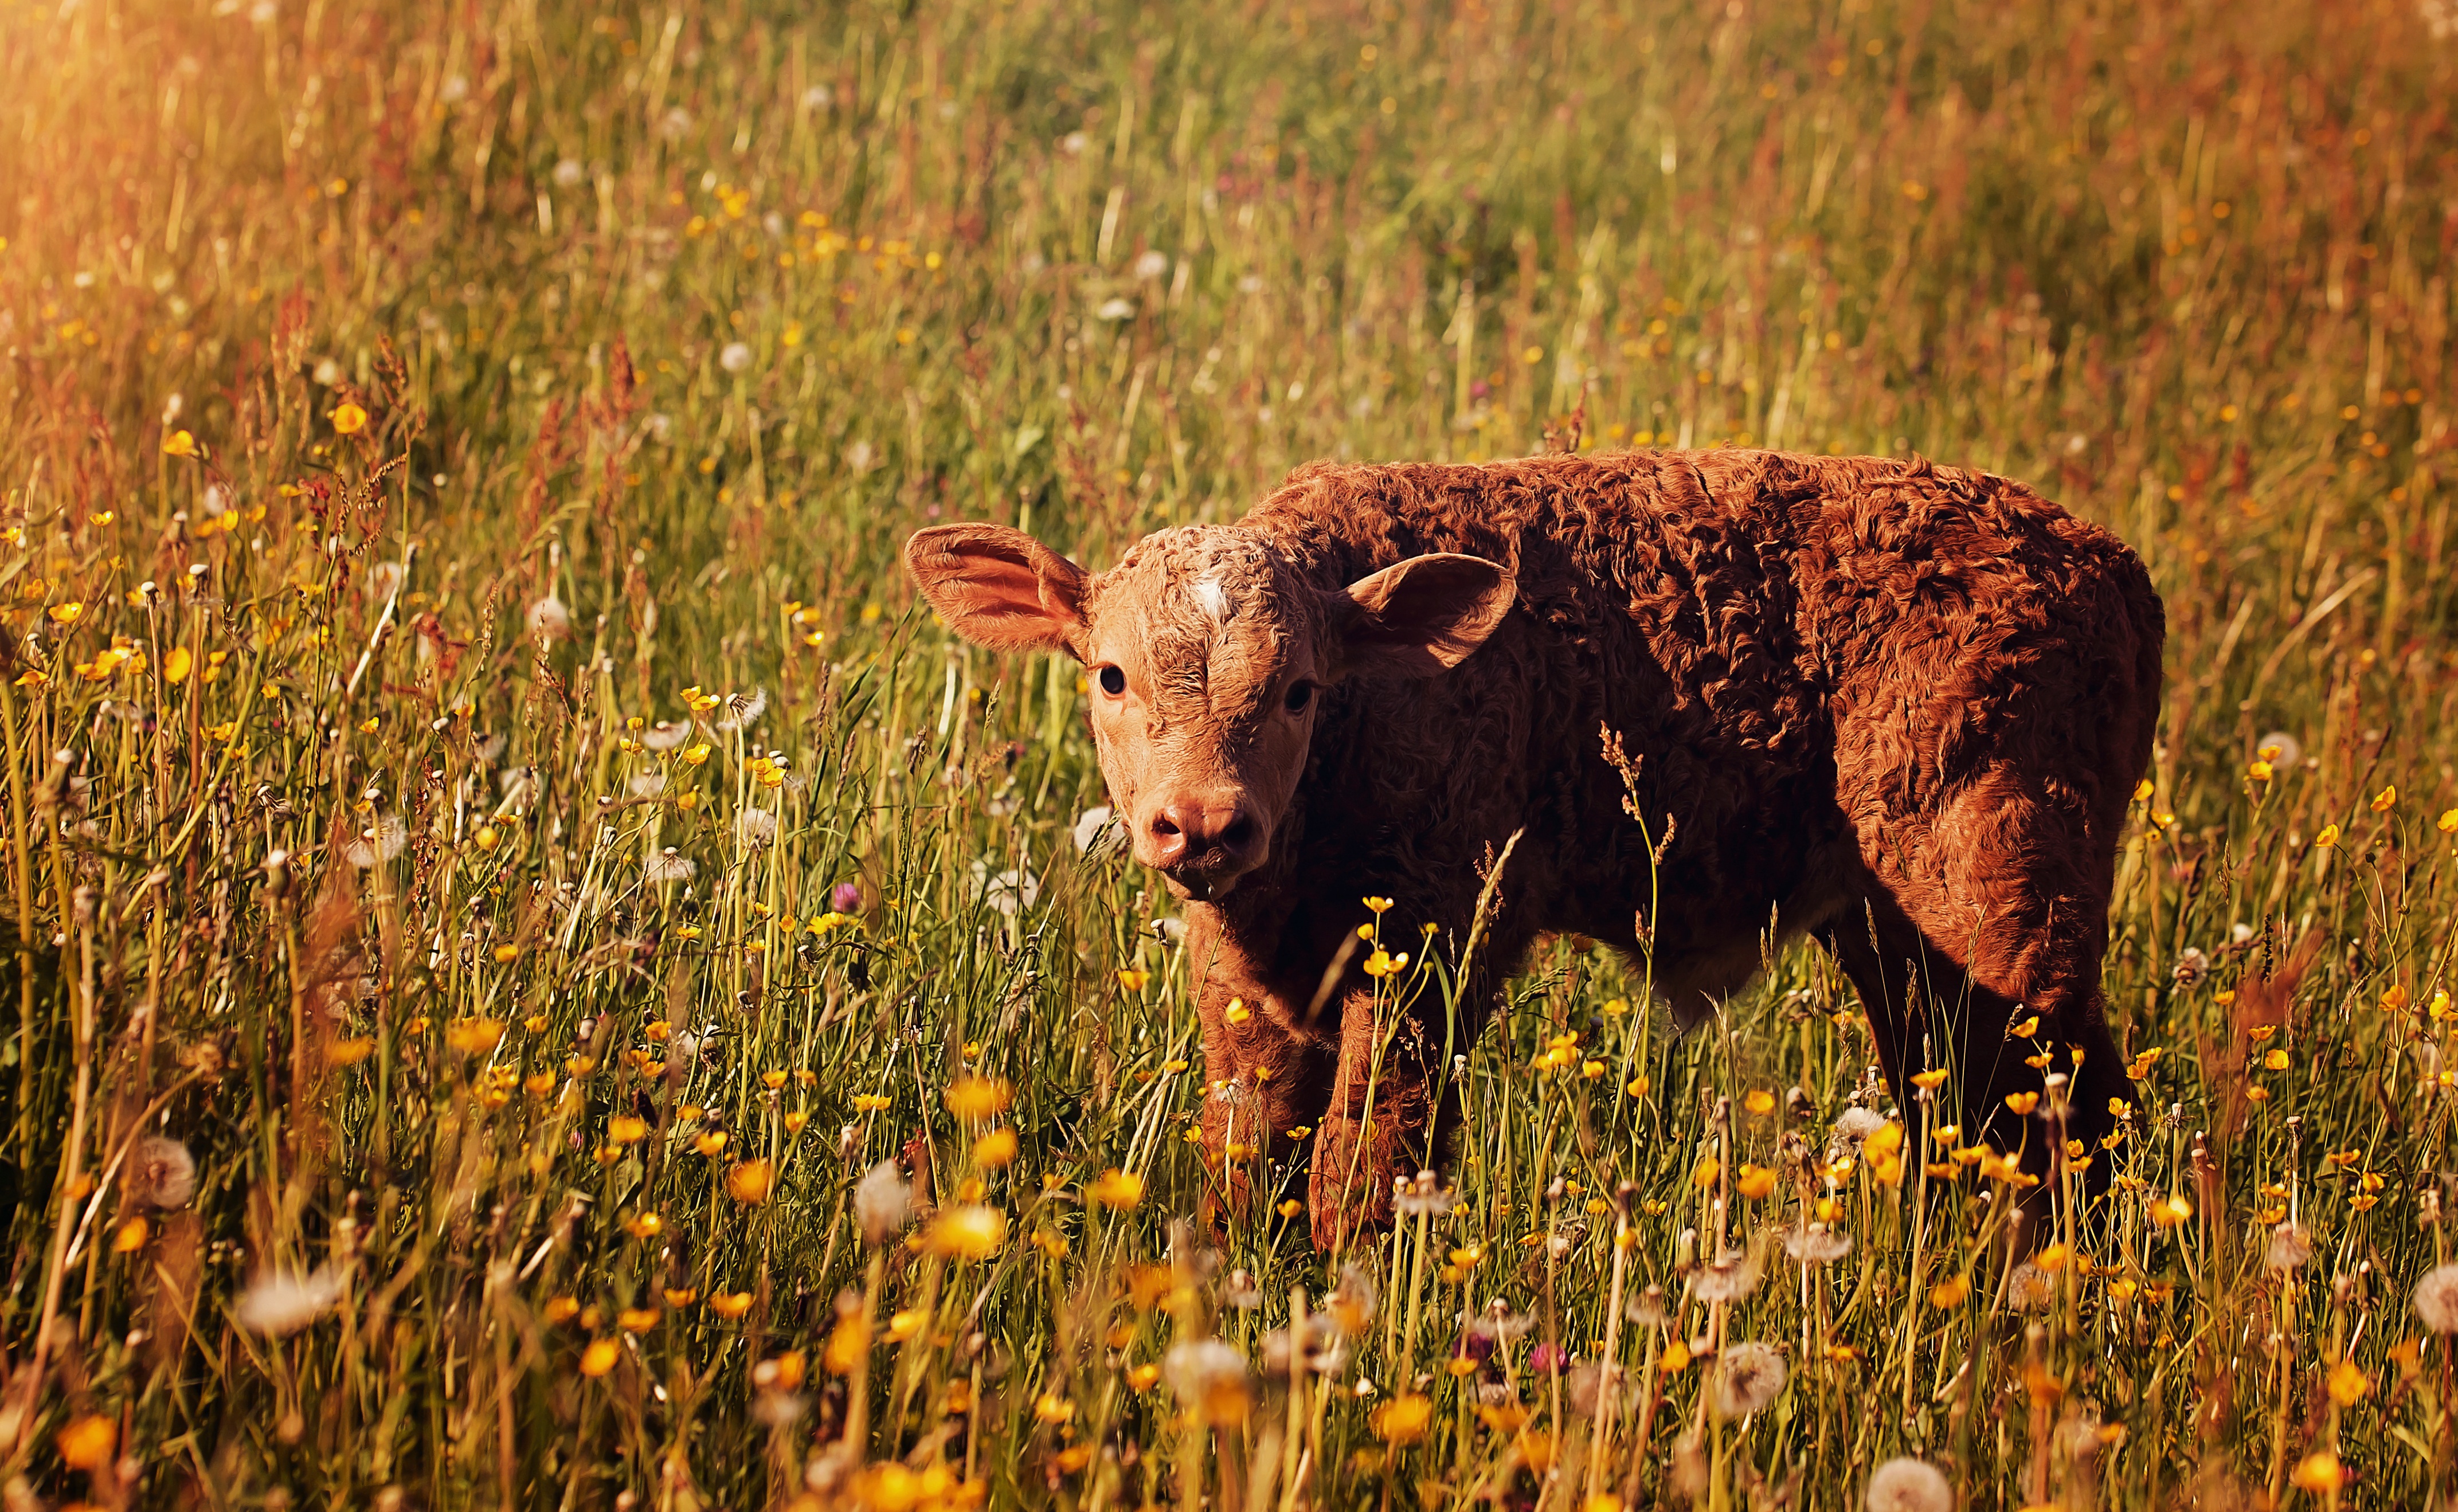
nature, grass, field, meadow, prairie, animal, cute, wildlife, cattle, red, pasture, grazing, livestock, small, autumn, mammal, agriculture, lighting, fauna, calf, grassland, habitat, ruminant, wildlife photography, evening sun, young animal, cattle like mammal